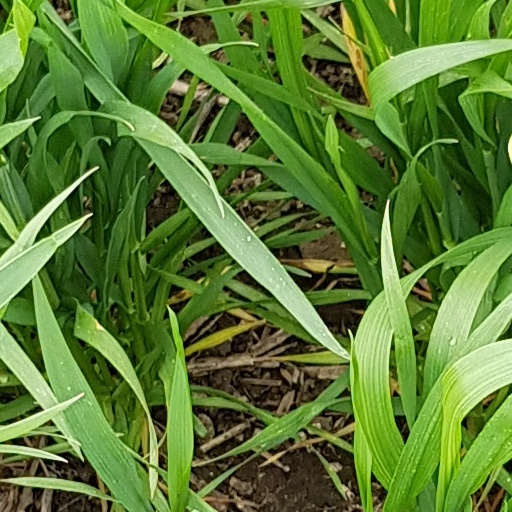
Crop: wheat